Ślęża

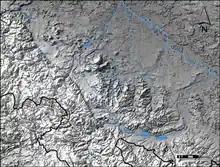
The isolated location of the mountain

The Ślęża (or "Zobtenberg", later also "Siling") is a high mountain in the Sudeten Foreland in Poland. The mountain is built mostly of granite and is covered with forests.